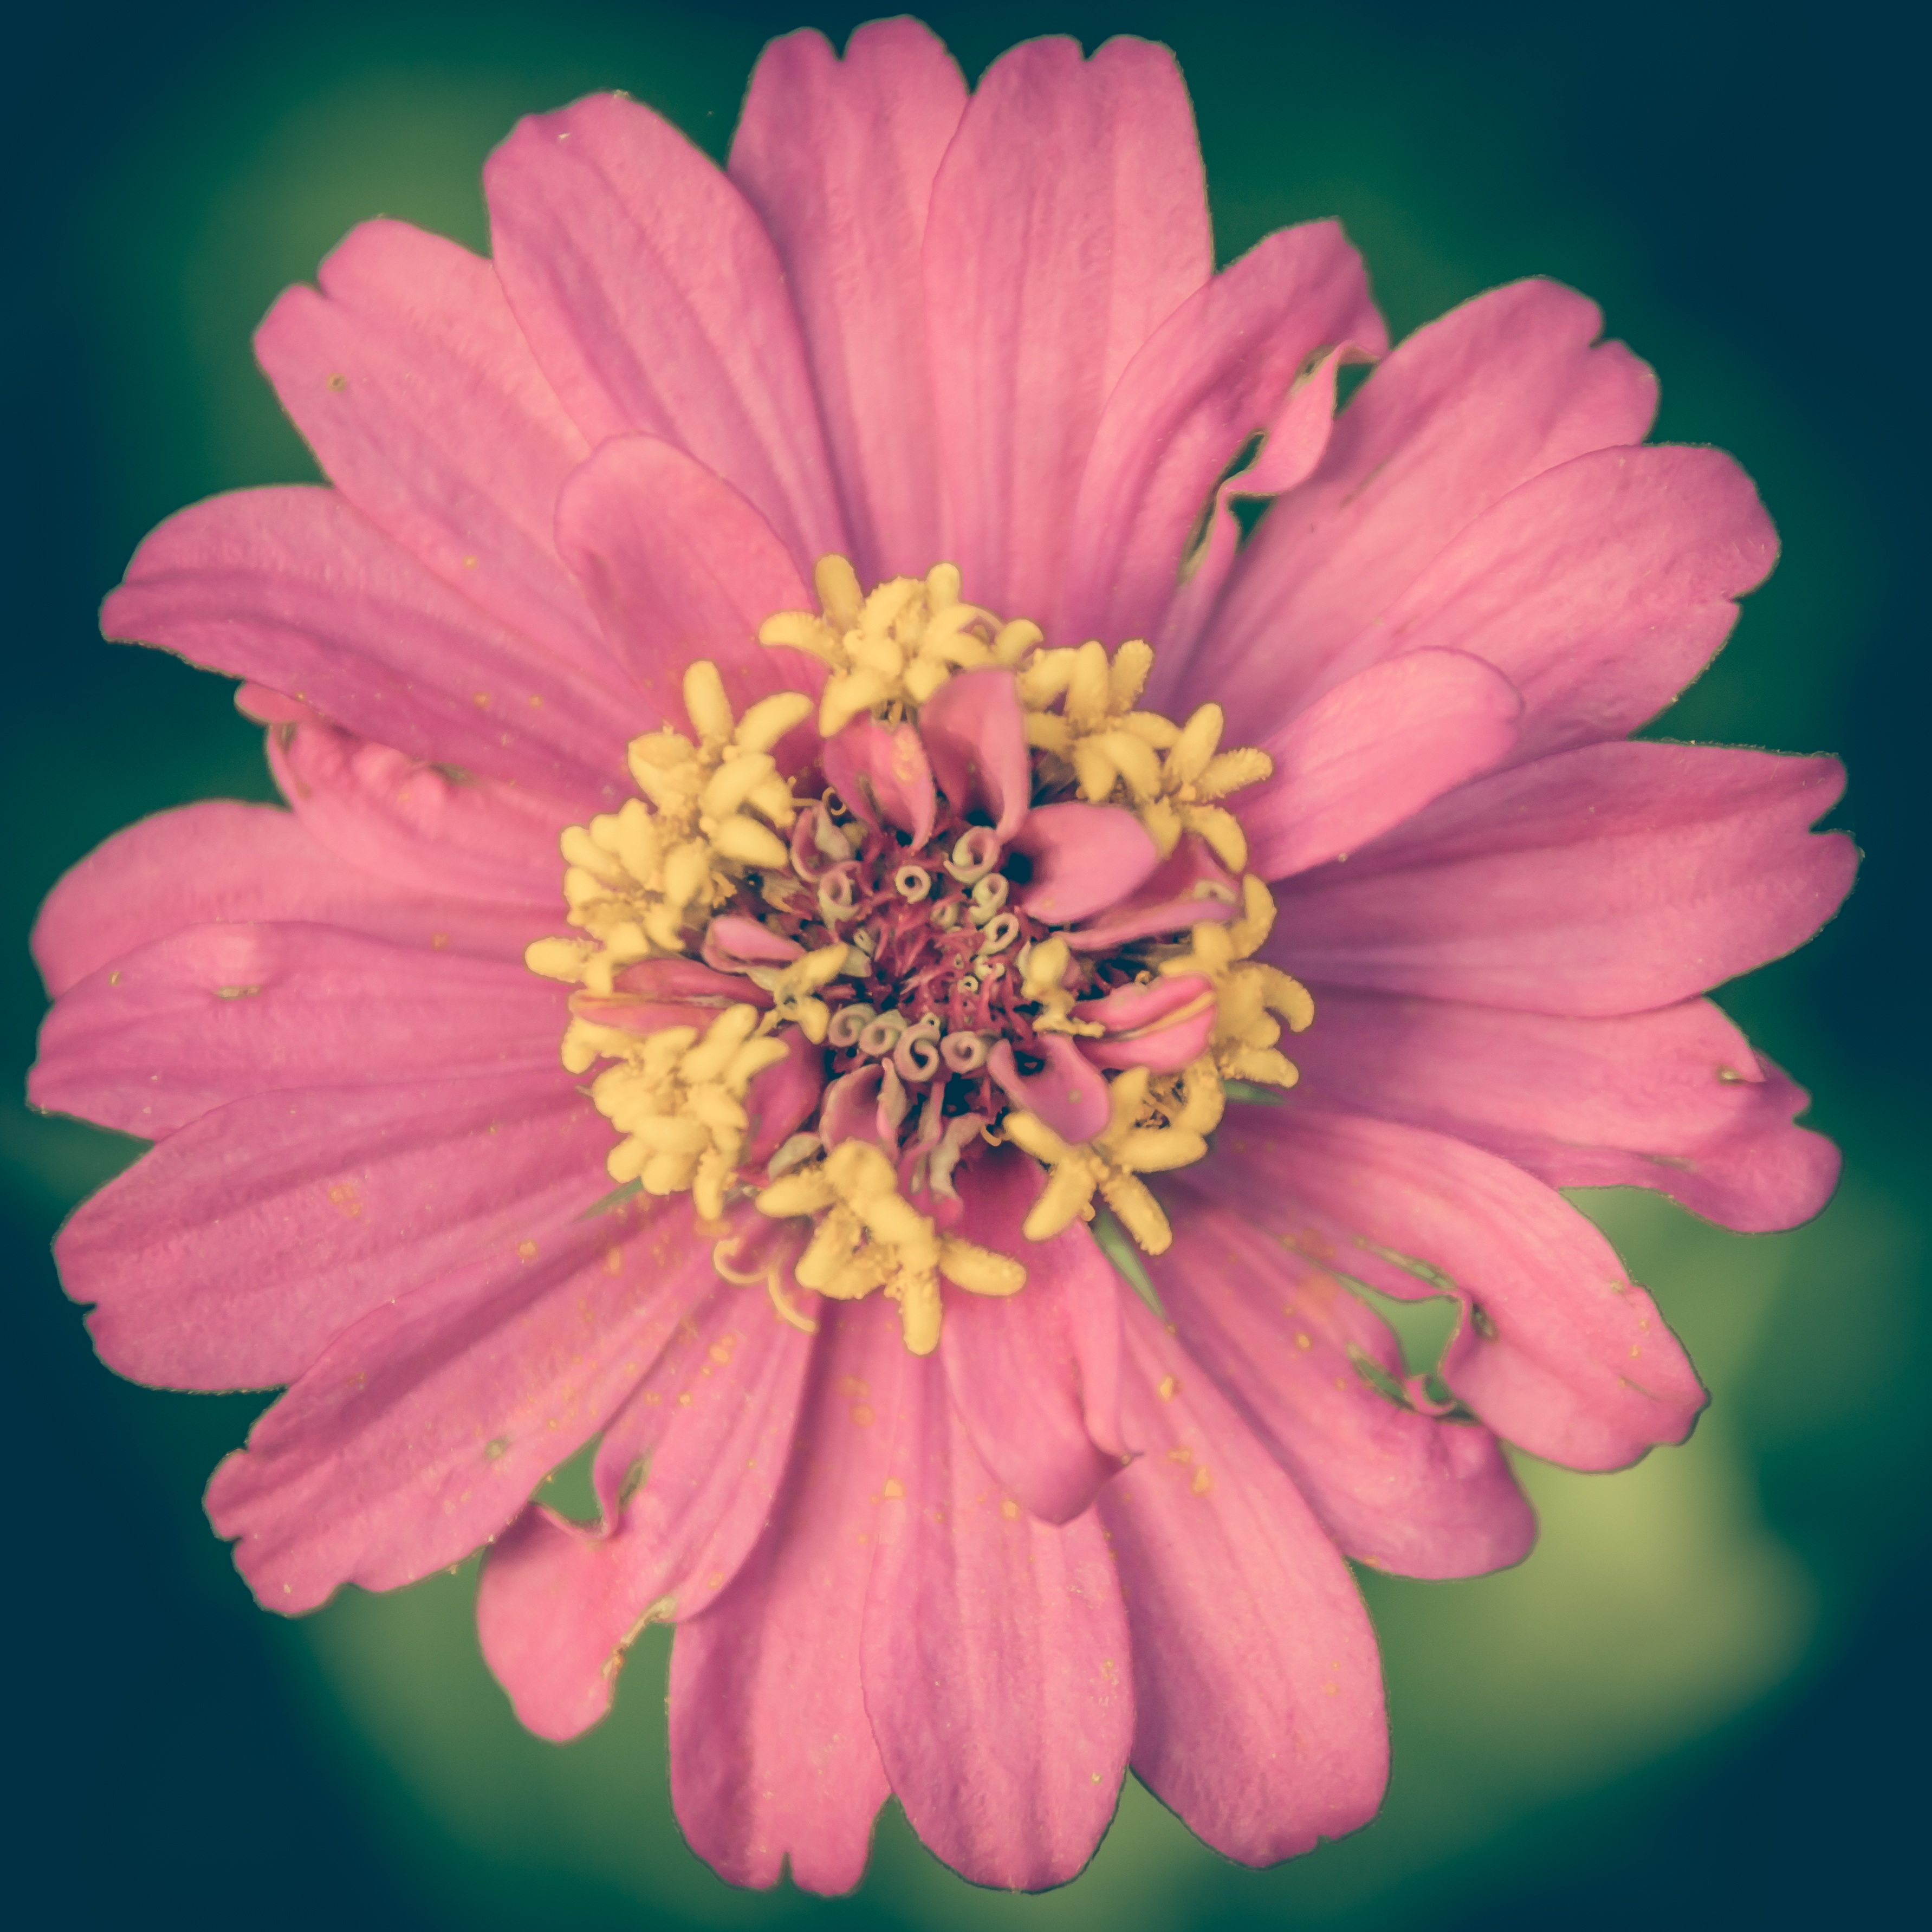
nature, abstract, plant, white, vintage, antique, retro, texture, flower, petal, old, floral, romantic, grunge, blue, yellow, pink, paper, flora, close up, art, background, design, shabby, wallpaper, beautiful, day, gerbera, zinnia, macro photography, flowering plant, daisy family, annual plant, plant stem, land plant, garden cosmos